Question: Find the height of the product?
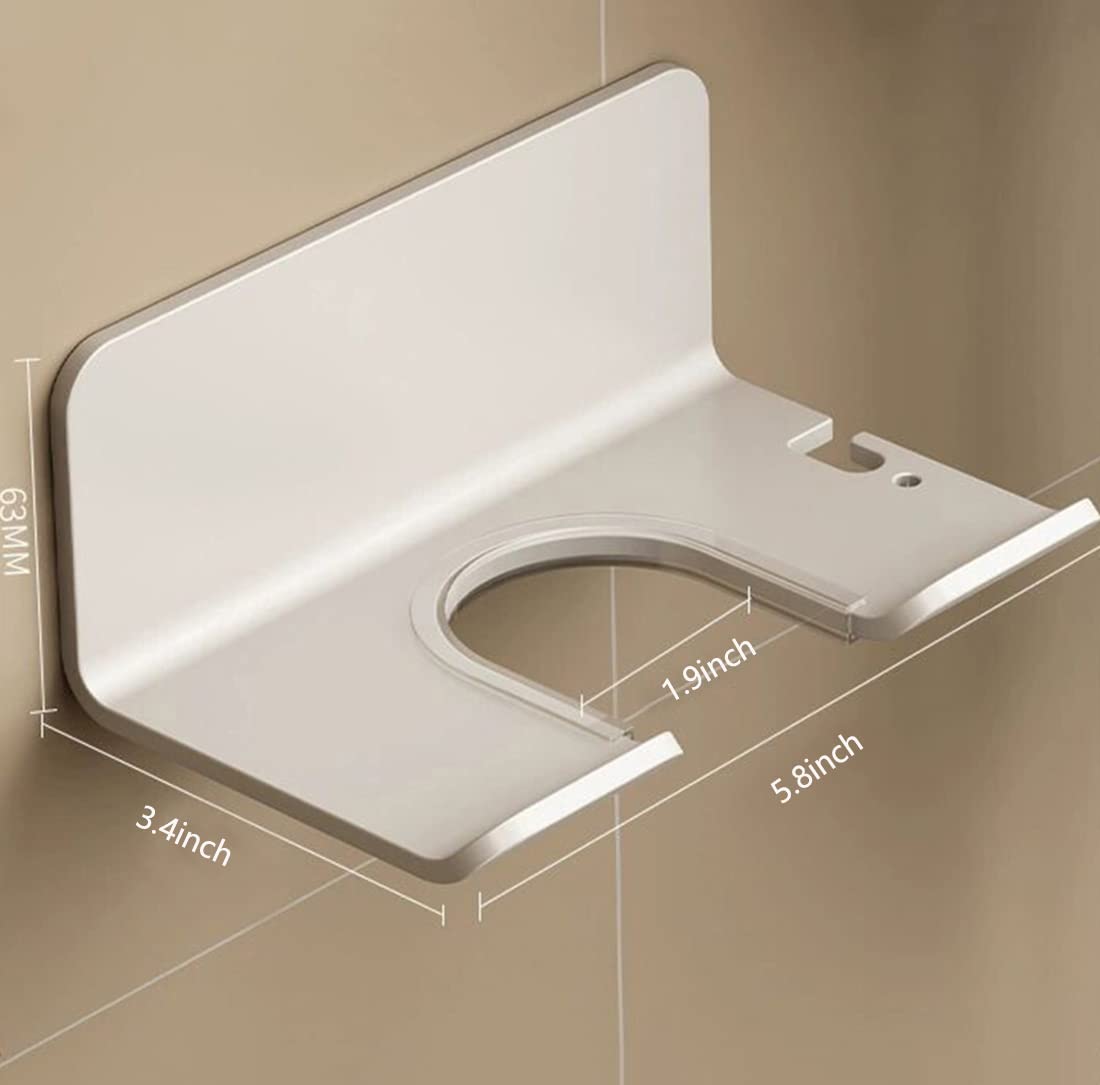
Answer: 63.0 millimetre